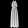
Label: Dress